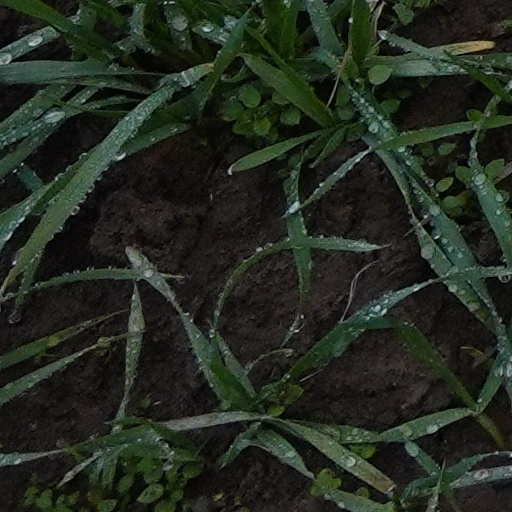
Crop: wheat